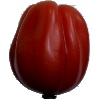
Label: Tomato Heart 1